The Law of Nines

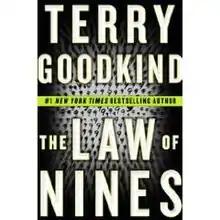

The Law of Nines is a thriller/speculative fiction novel by American author Terry Goodkind. The book was released on August 18, 2009. It debuted at #10 on the Times bestseller list.